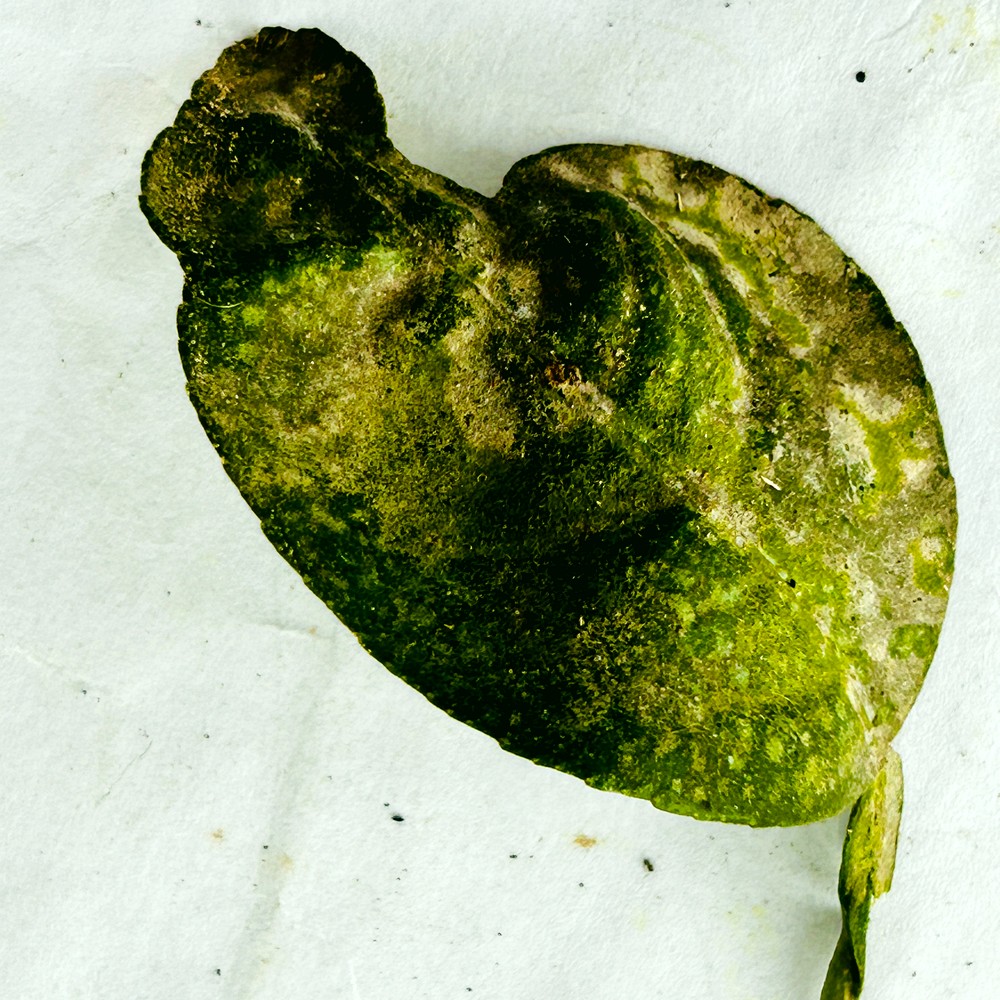
Label: Sooty Mould